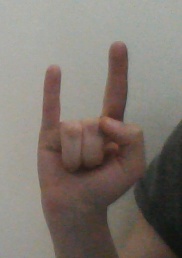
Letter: la